Roberta (1935 film)

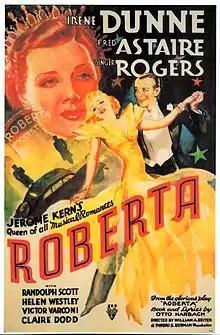
Theatrical release poster

Roberta is a 1935 American musical film released by RKO Radio Pictures and directed by William A. Seiter. It stars Irene Dunne, Fred Astaire, Ginger Rogers, and features Randolph Scott, Helen Westley, Victor Varconi and Claire Dodd. The film was an adaptation of the 1933 Broadway musical "Roberta", which in turn was based on the novel "Gowns by Roberta" by Alice Duer Miller. It was a solid hit, showing a net profit of more than three-quarters of a million dollars.